Mesaieed

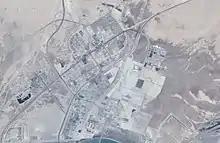
Satellite view of Mesaieed in 2010

In 1997, Mesaieed Municipality was formed from the areas of Mesaieed Industrial Area, Mesaieed and Shagra. It was dissolved in 2006 and reincorporated into the municipality of Al Wakrah.